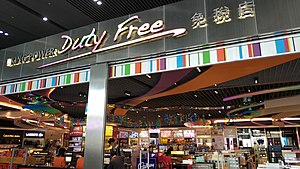
King Power
Toldfri butik drevet af King Power
King Power er Thailands førende butikskæde indenfor toldfri detailhandel. Virksomheden blev grundlagt i 1989 af Vichai Srivaddhanaprabha, og havde siden 2006 monopol på alt salg af taxfree produkter i Thailands tre største lufthavne.